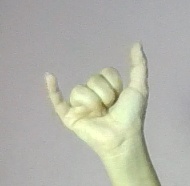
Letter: ya